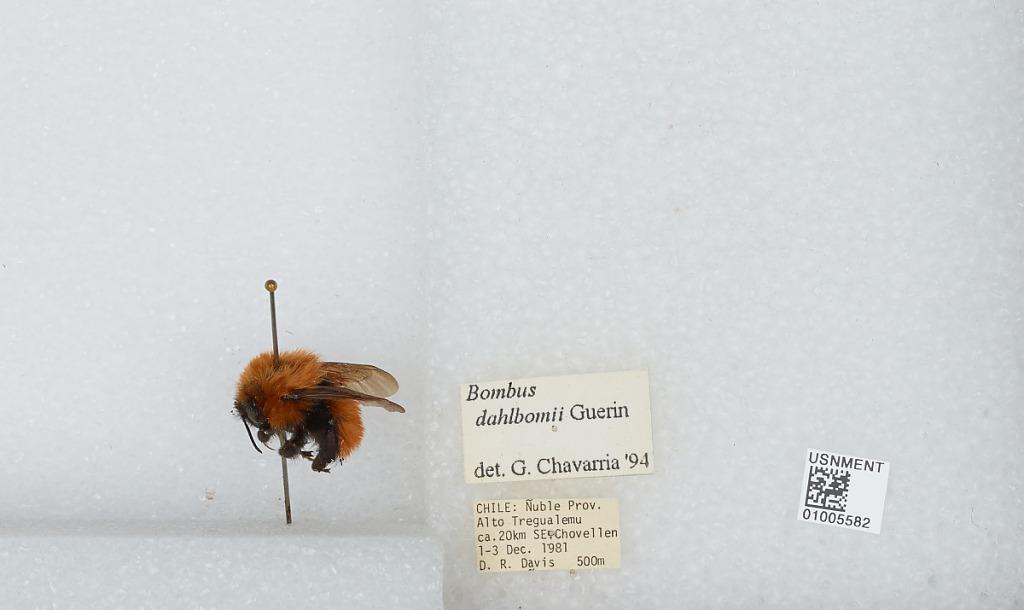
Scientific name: Bombus (Fervidobombus) dahlbomii Guérin
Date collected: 1981-12-1
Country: Chile
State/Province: Ñuble
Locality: Alto Tregualemu, circa 20 kilometers southeast of Chovellen
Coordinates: -36.065, -72.784
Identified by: Chavarria, G.